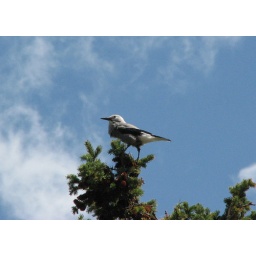
This bird was quite plentiful at Mt Humphrey's in Arizona 2007. He liked to eat pine cones.